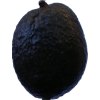
Label: black_avocado